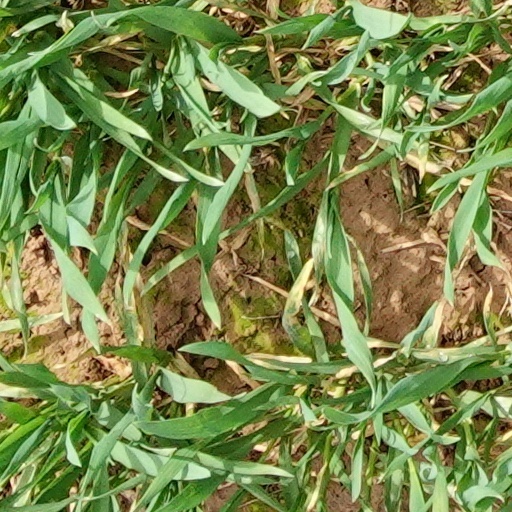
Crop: wheat